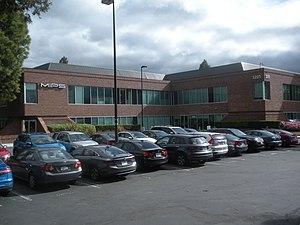
MIPS Technologies, nommé auparavant MIPS Computer Systems, Inc., est une entreprise fabricant des semi-conducteurs, notamment des processeurs basés sur l'architecture MIPS. Elle a été fondée en 1984.